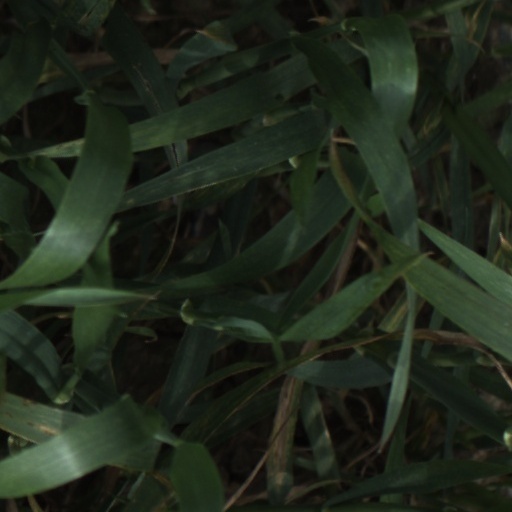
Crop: wheat